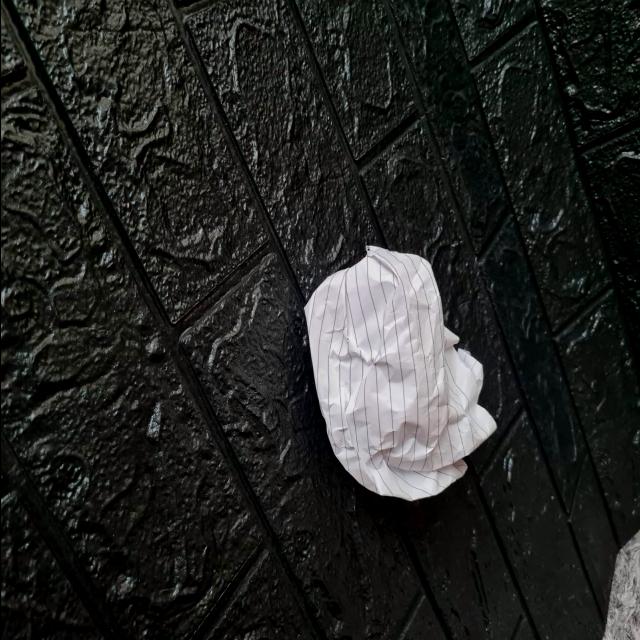
Label: tissues